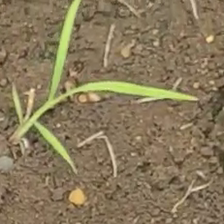
Weed species: Digitaria_SP_(Digitaria Sanguinalis )